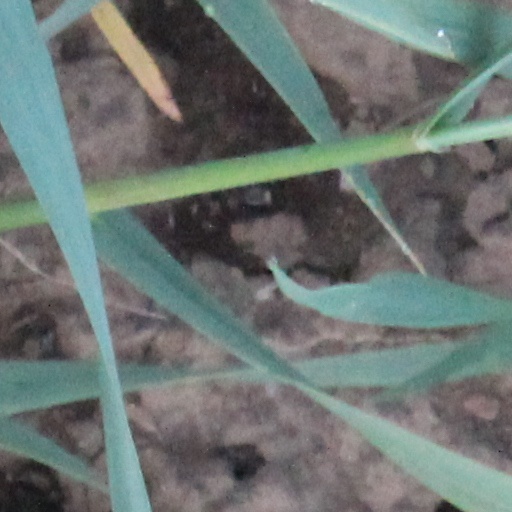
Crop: wheat